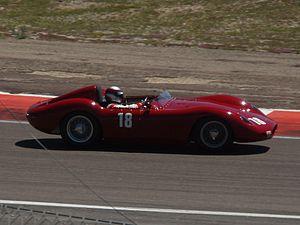
Une Maserati 250S en course pour le Stirling Moss Trophy, durant le Grand Prix de l'Âge d'Or 2011 à Dijon-Prenois